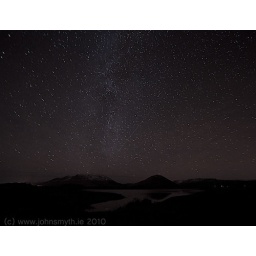
The outline of the Milky Way can be seen in the sky above the Maumturk mountains